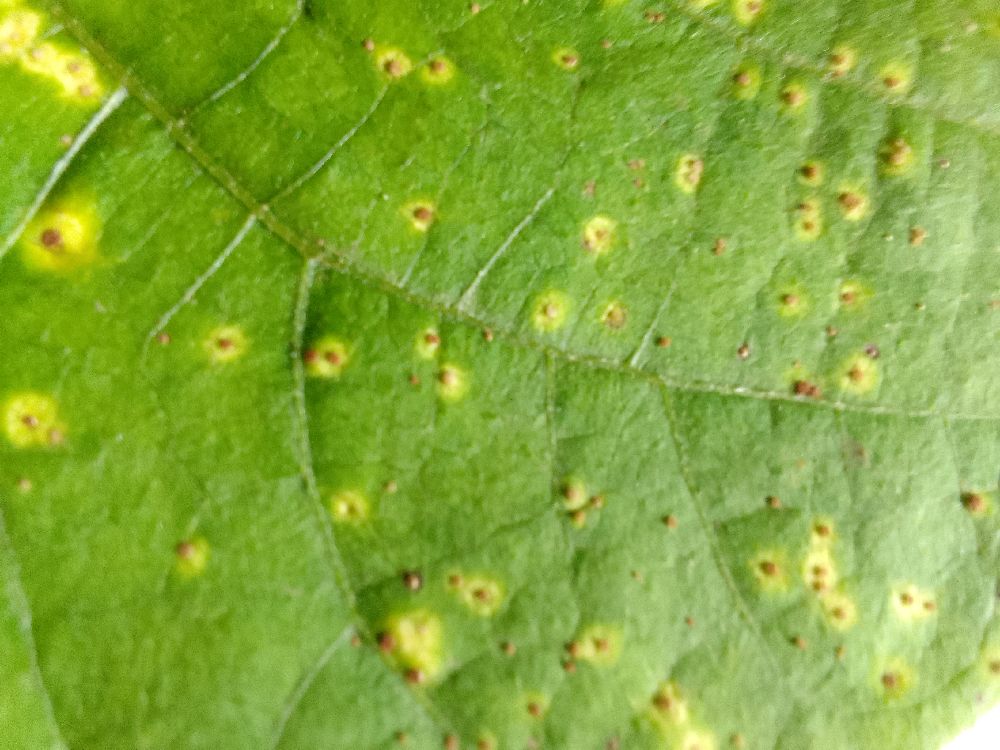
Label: rust